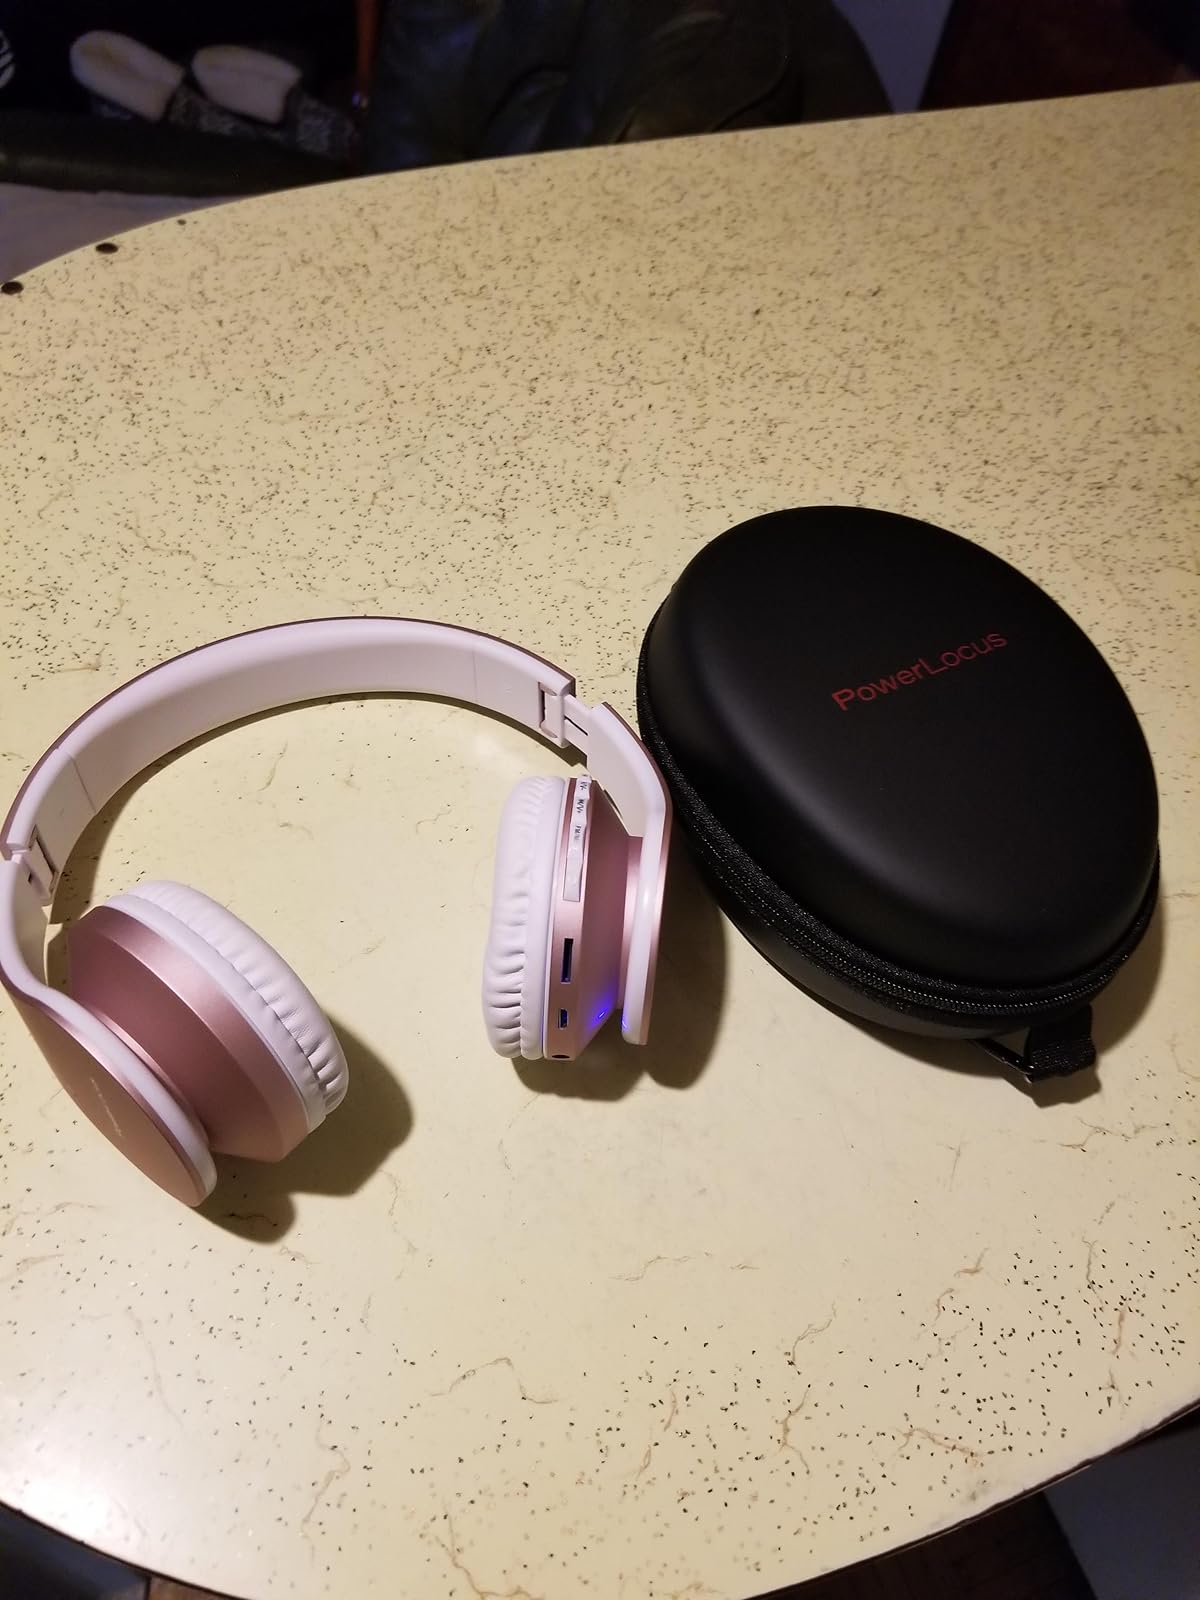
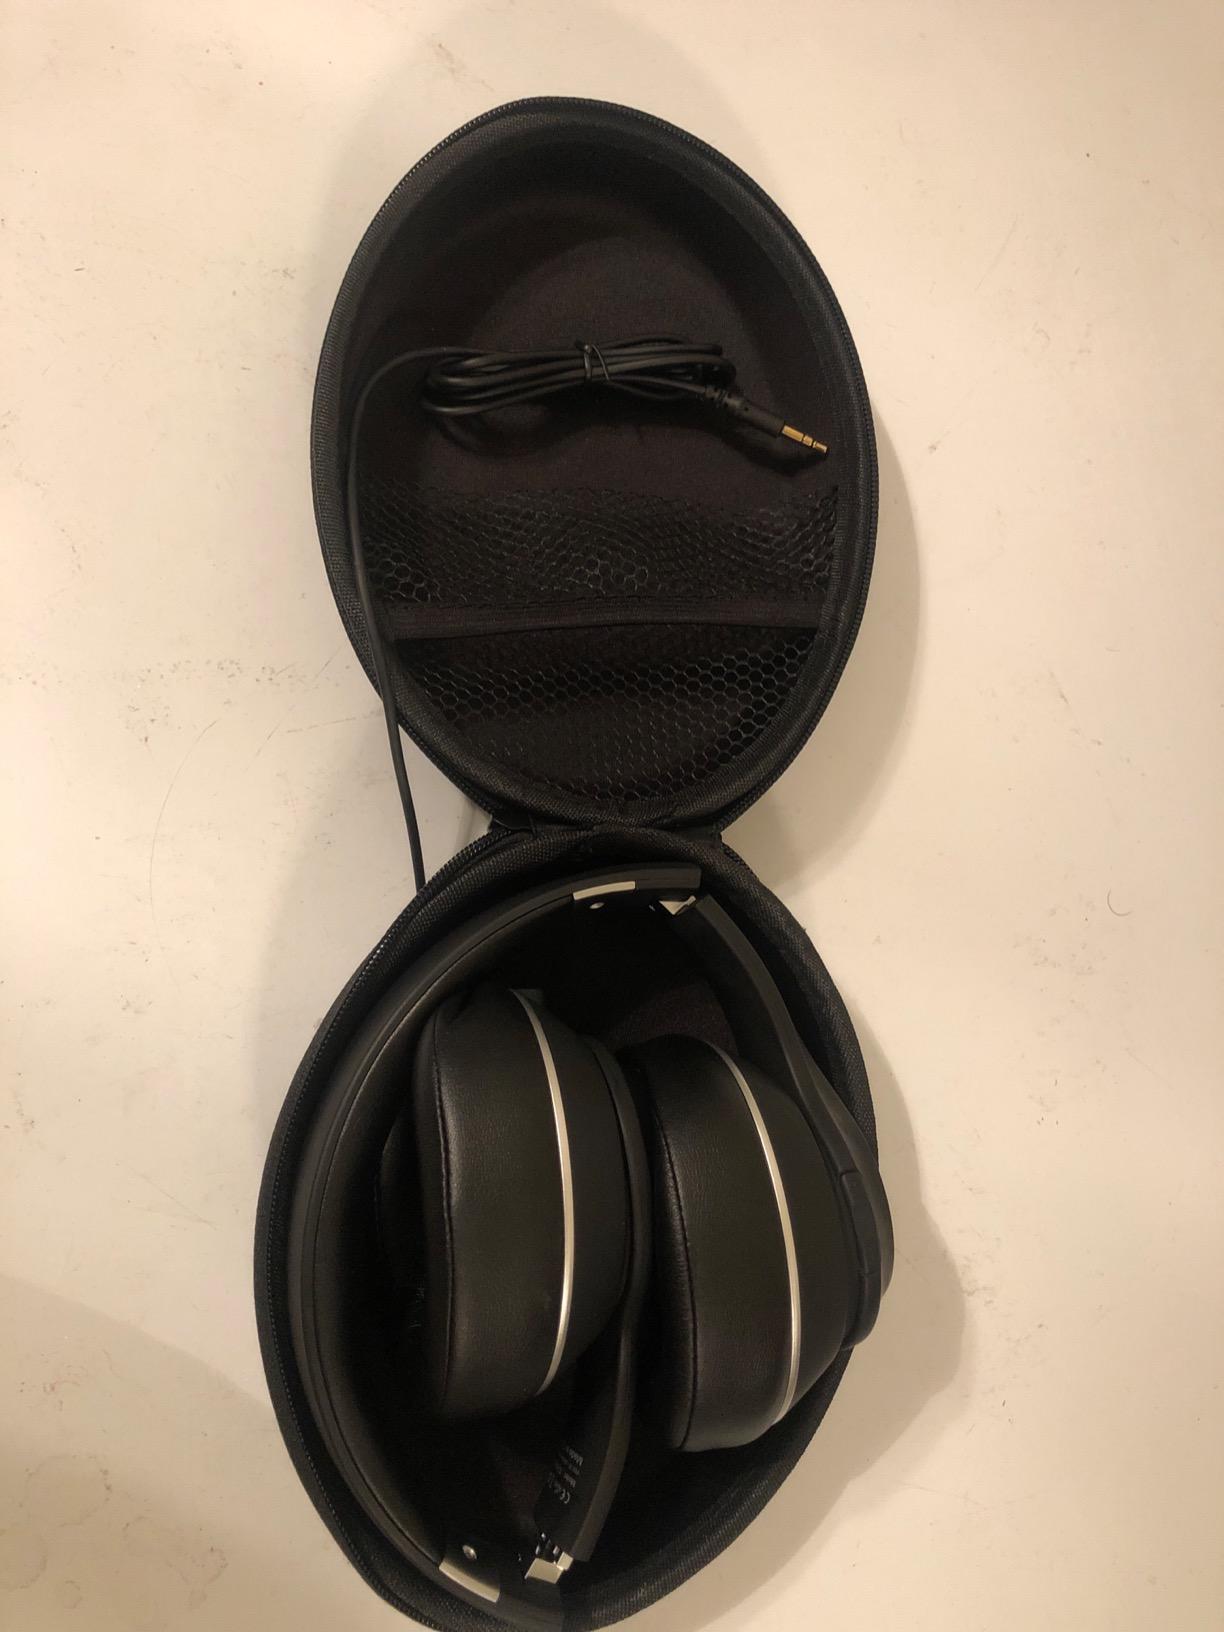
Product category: headphones
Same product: no